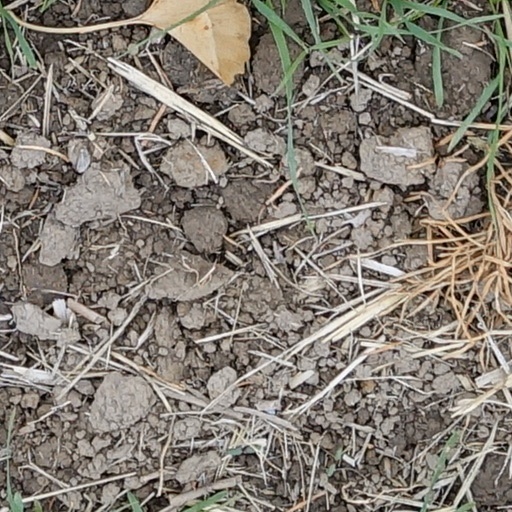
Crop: wheat